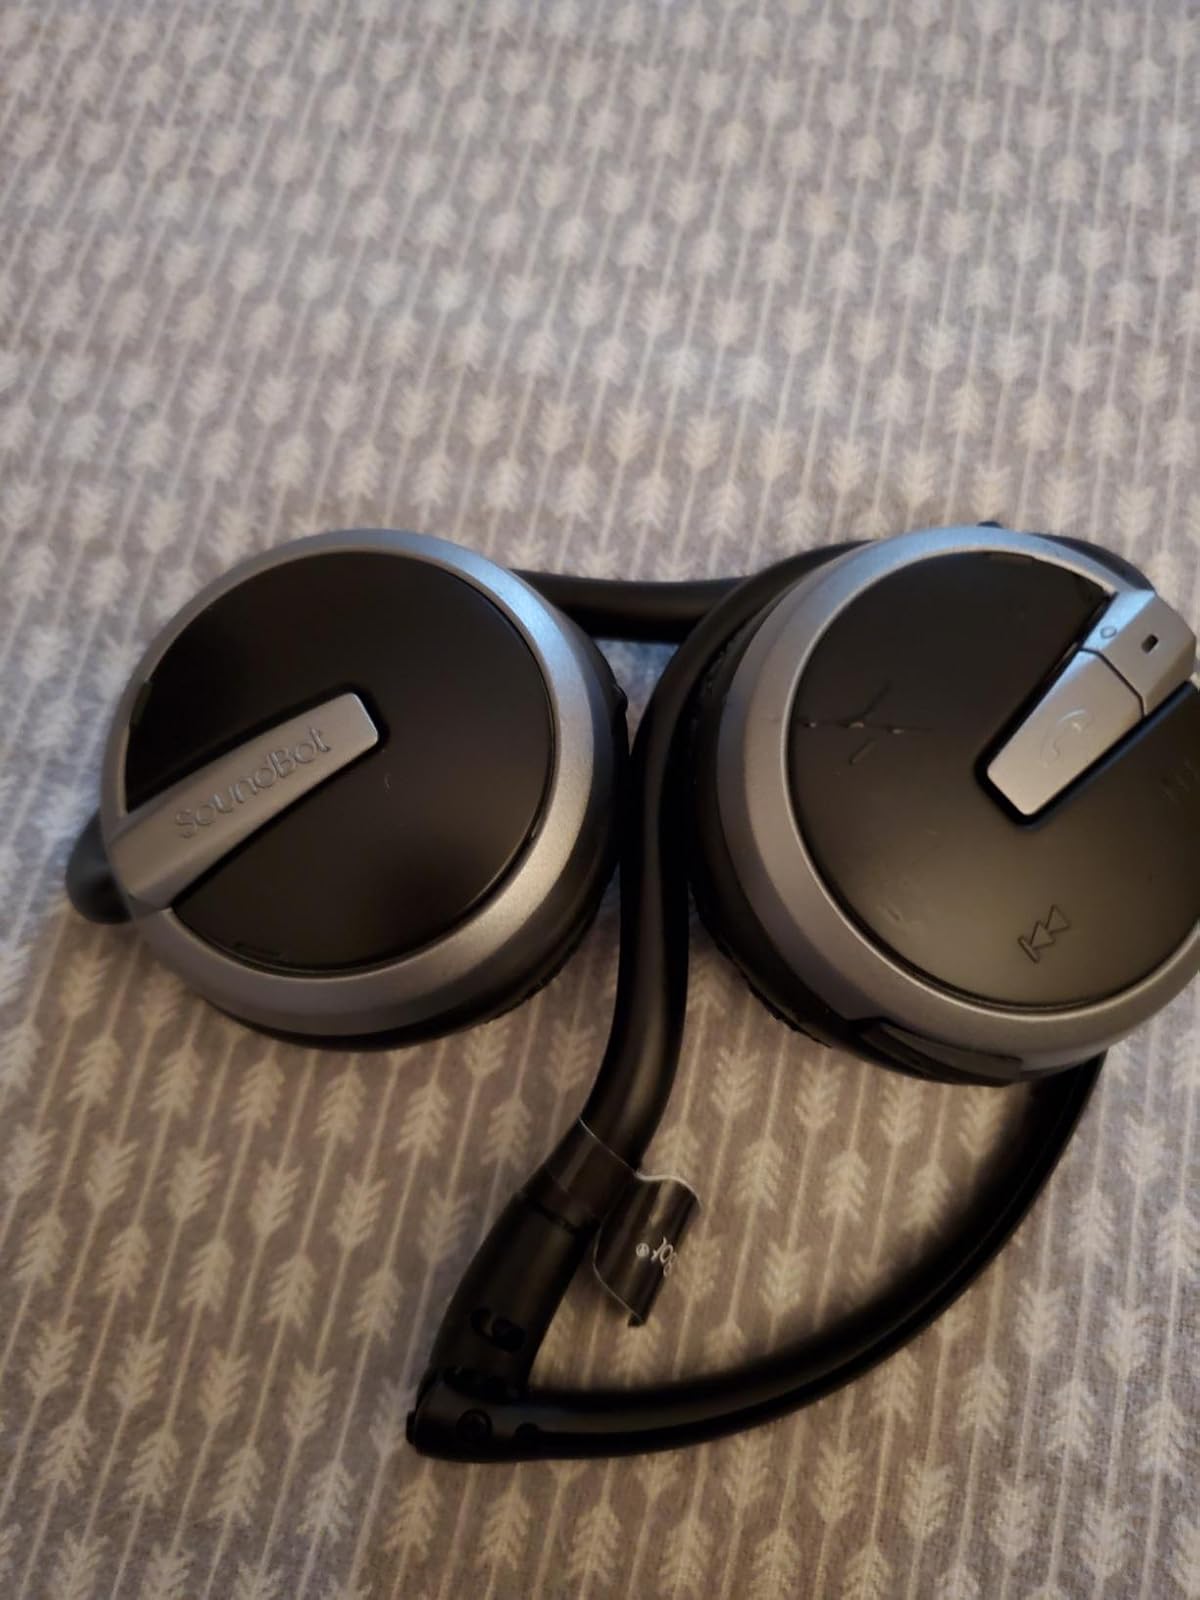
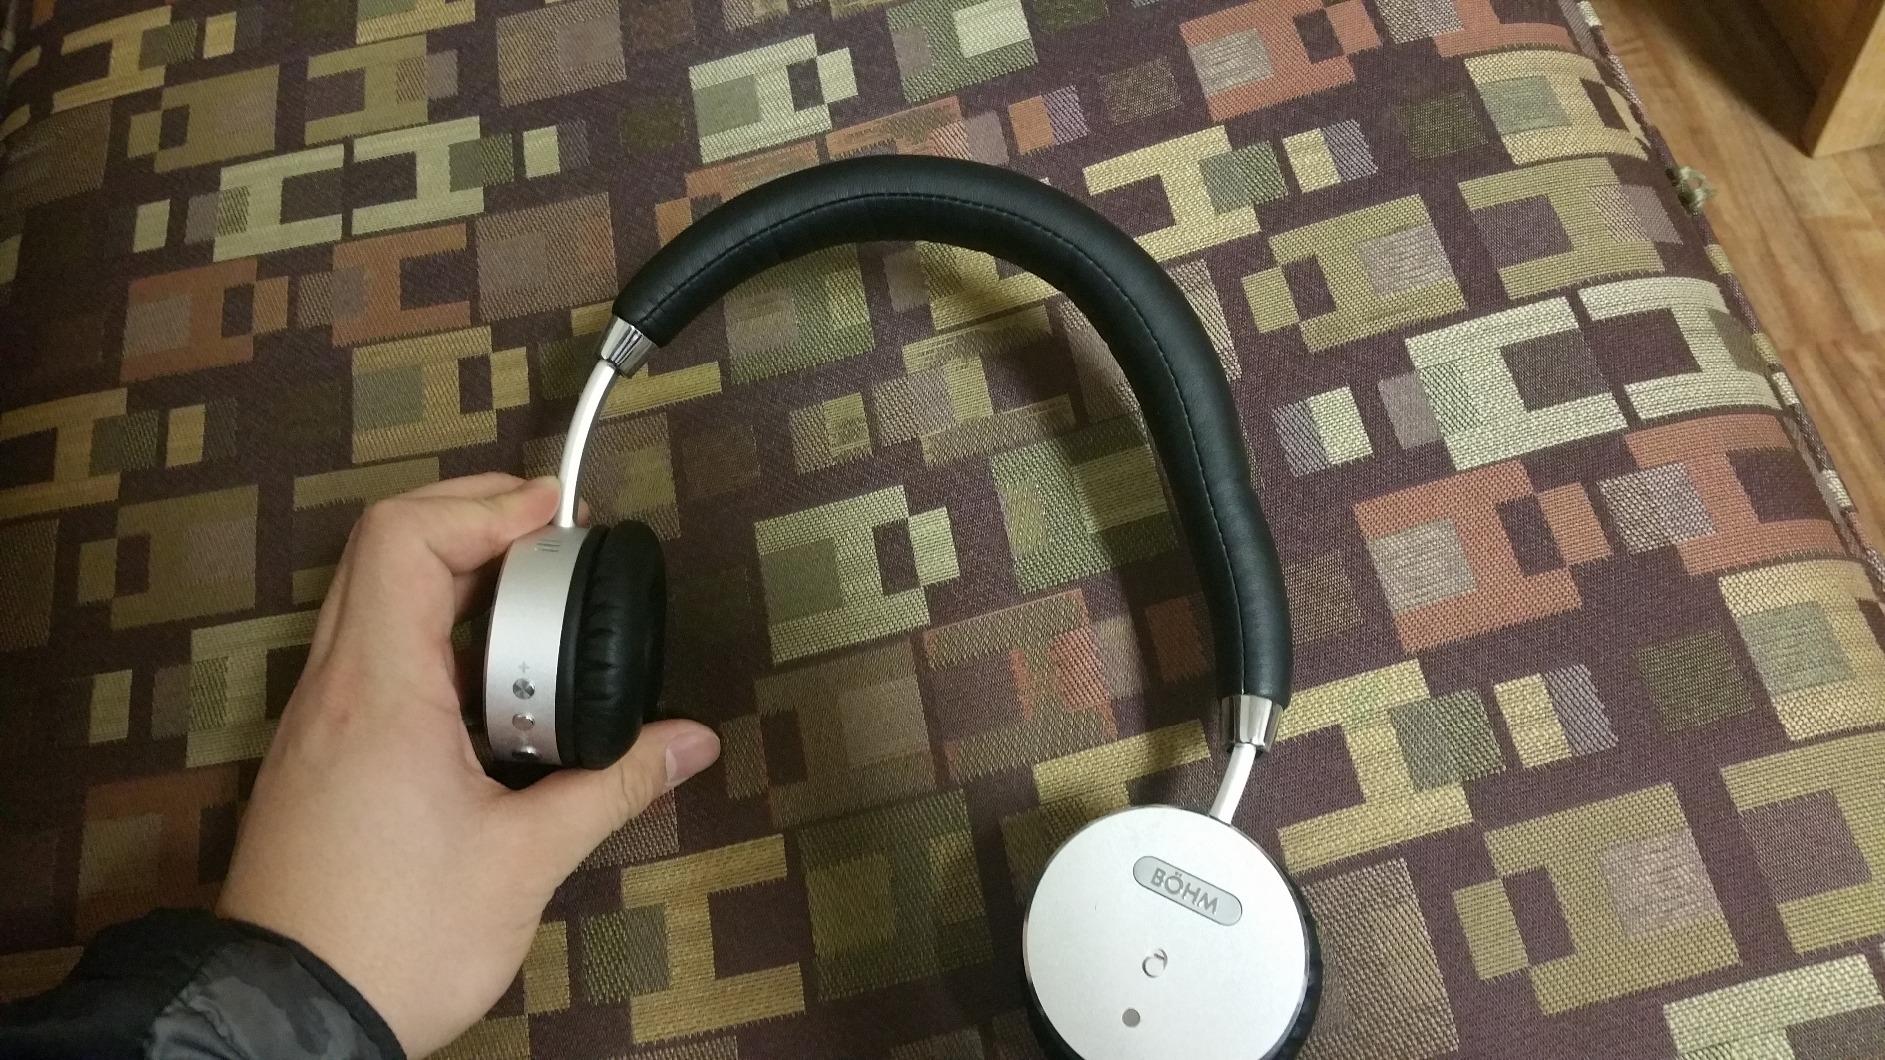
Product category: headphones
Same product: no